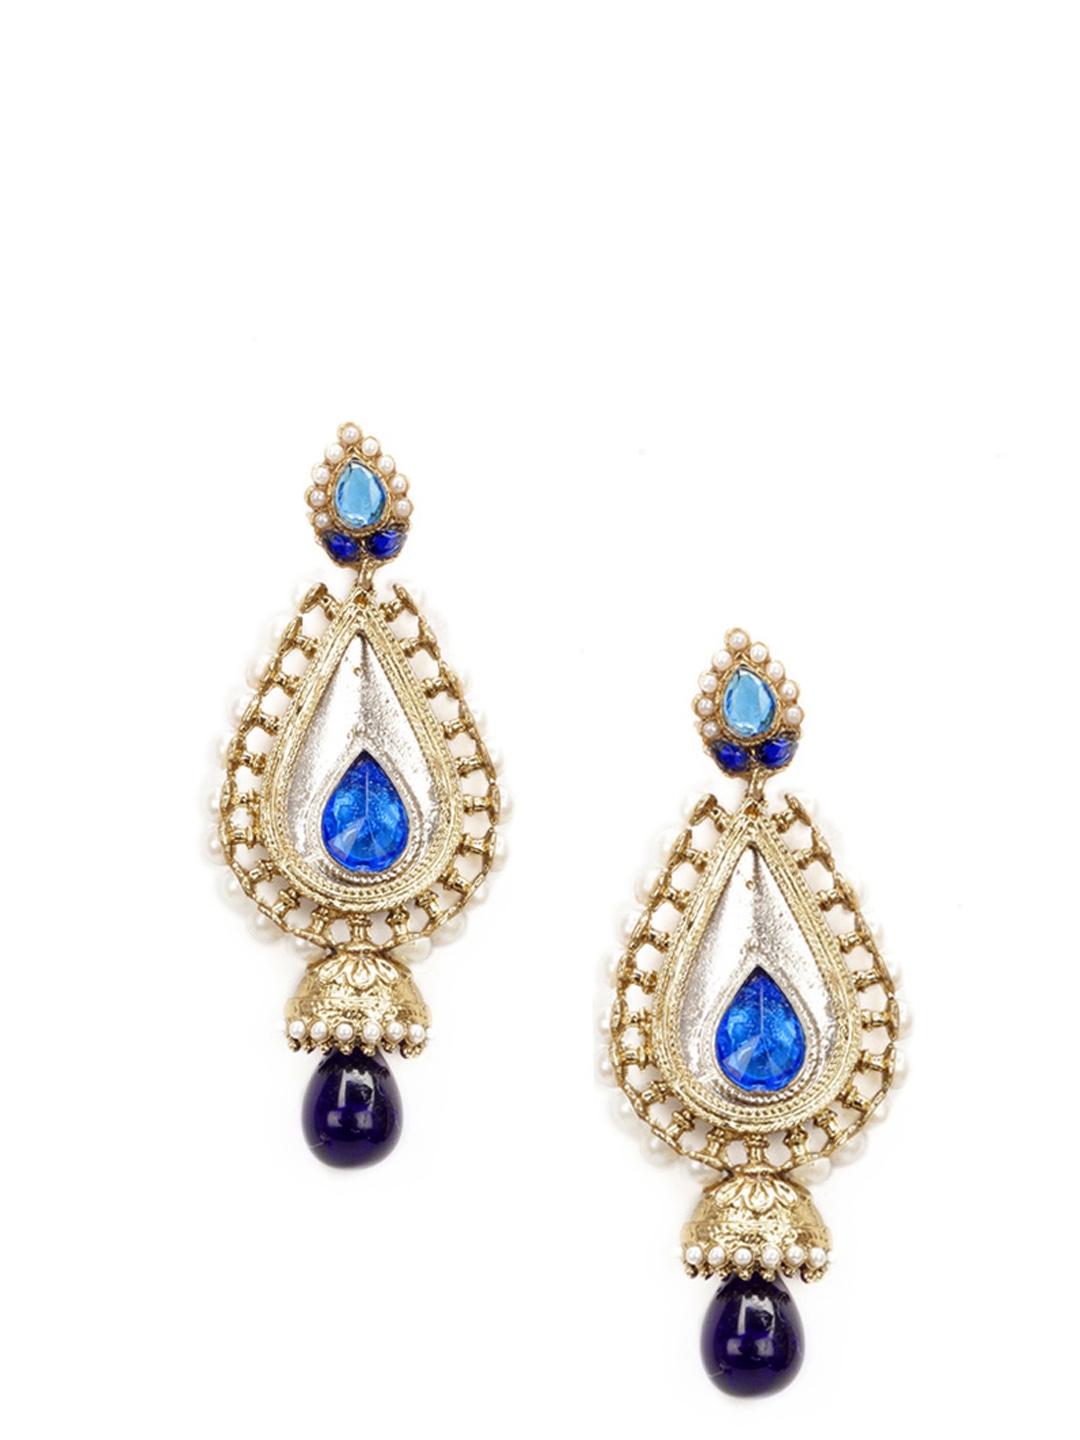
Royal Diadem Blue Earrings
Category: Accessories / Jewellery / Earrings
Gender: Women
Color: Gold
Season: Summer 2012
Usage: Ethnic